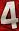
Number: 4